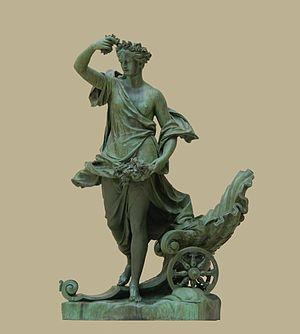
""L'Aurore"" (1693), statue en bronze de Philippe MAGNIER (1647-1715), M.R.3243, Musée du Louvre, Cour Marly, Paris. Voir la plaque ci-dessous."